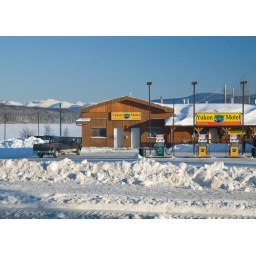
Can't seem to replicate the impressiveness of the white capped mountains in the background of the Yukon Motel.